The Abyss

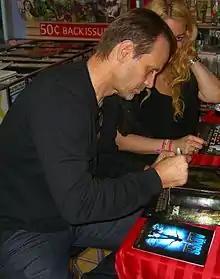
Star Michael Biehn signing a copy of the film's DVD cover during an appearance at Midtown Comics in Manhattan on August 23, 2012

Cameron elected to remove the wave sequences along with other, shorter scenes elsewhere in the film, reducing the running time from roughly two hours and 50 minutes to two hours and 20 minutes, and diminishing his signature themes of nuclear peril and disarmament. Subsequent test audience screenings drew substantially better reactions.